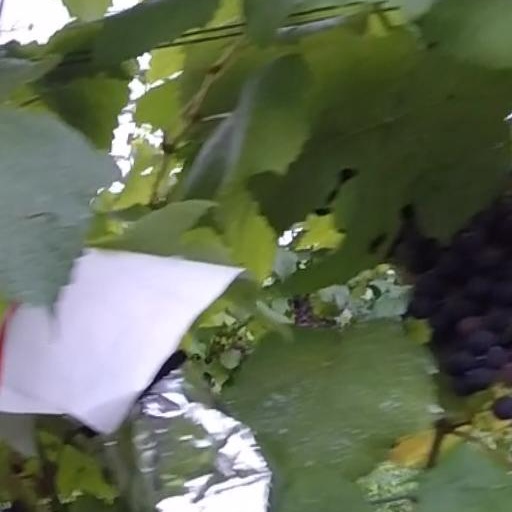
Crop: grape